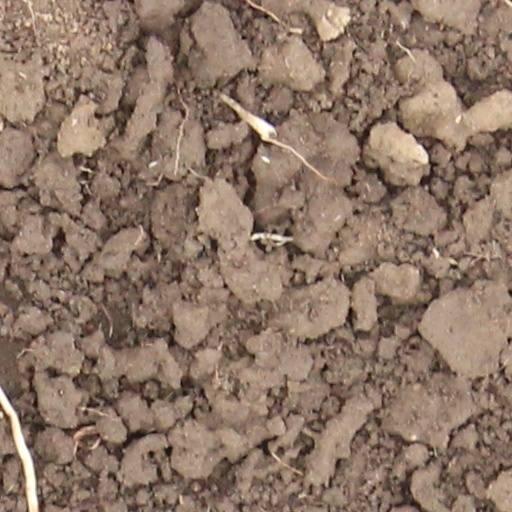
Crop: wheat